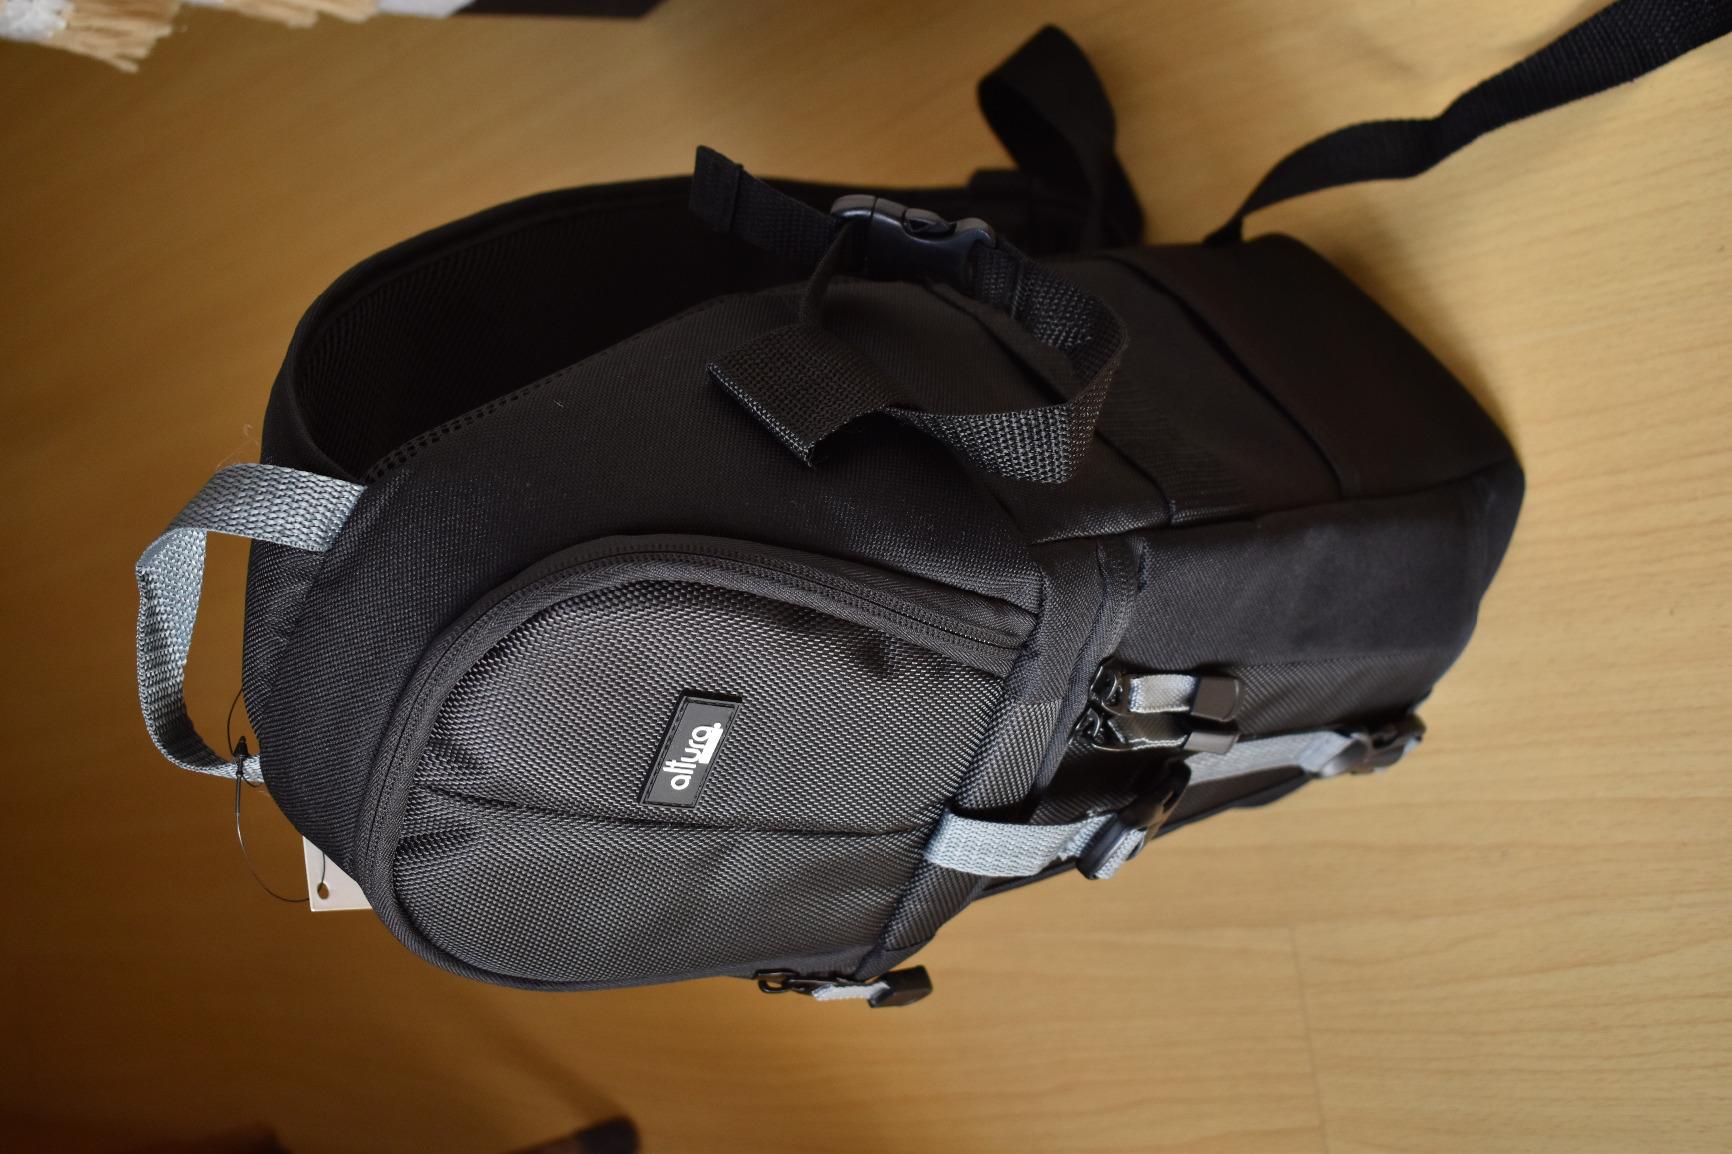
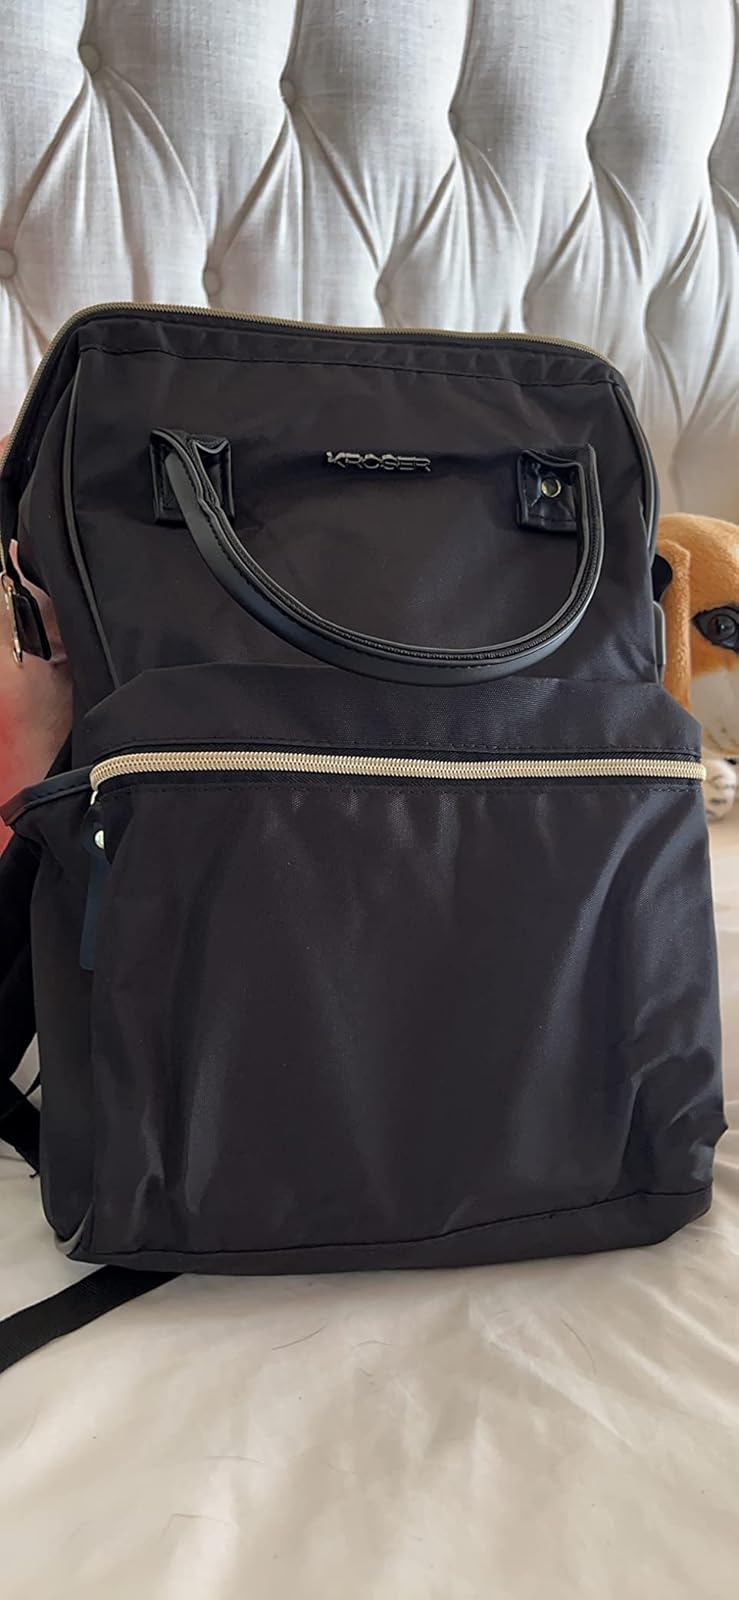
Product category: bag
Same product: no